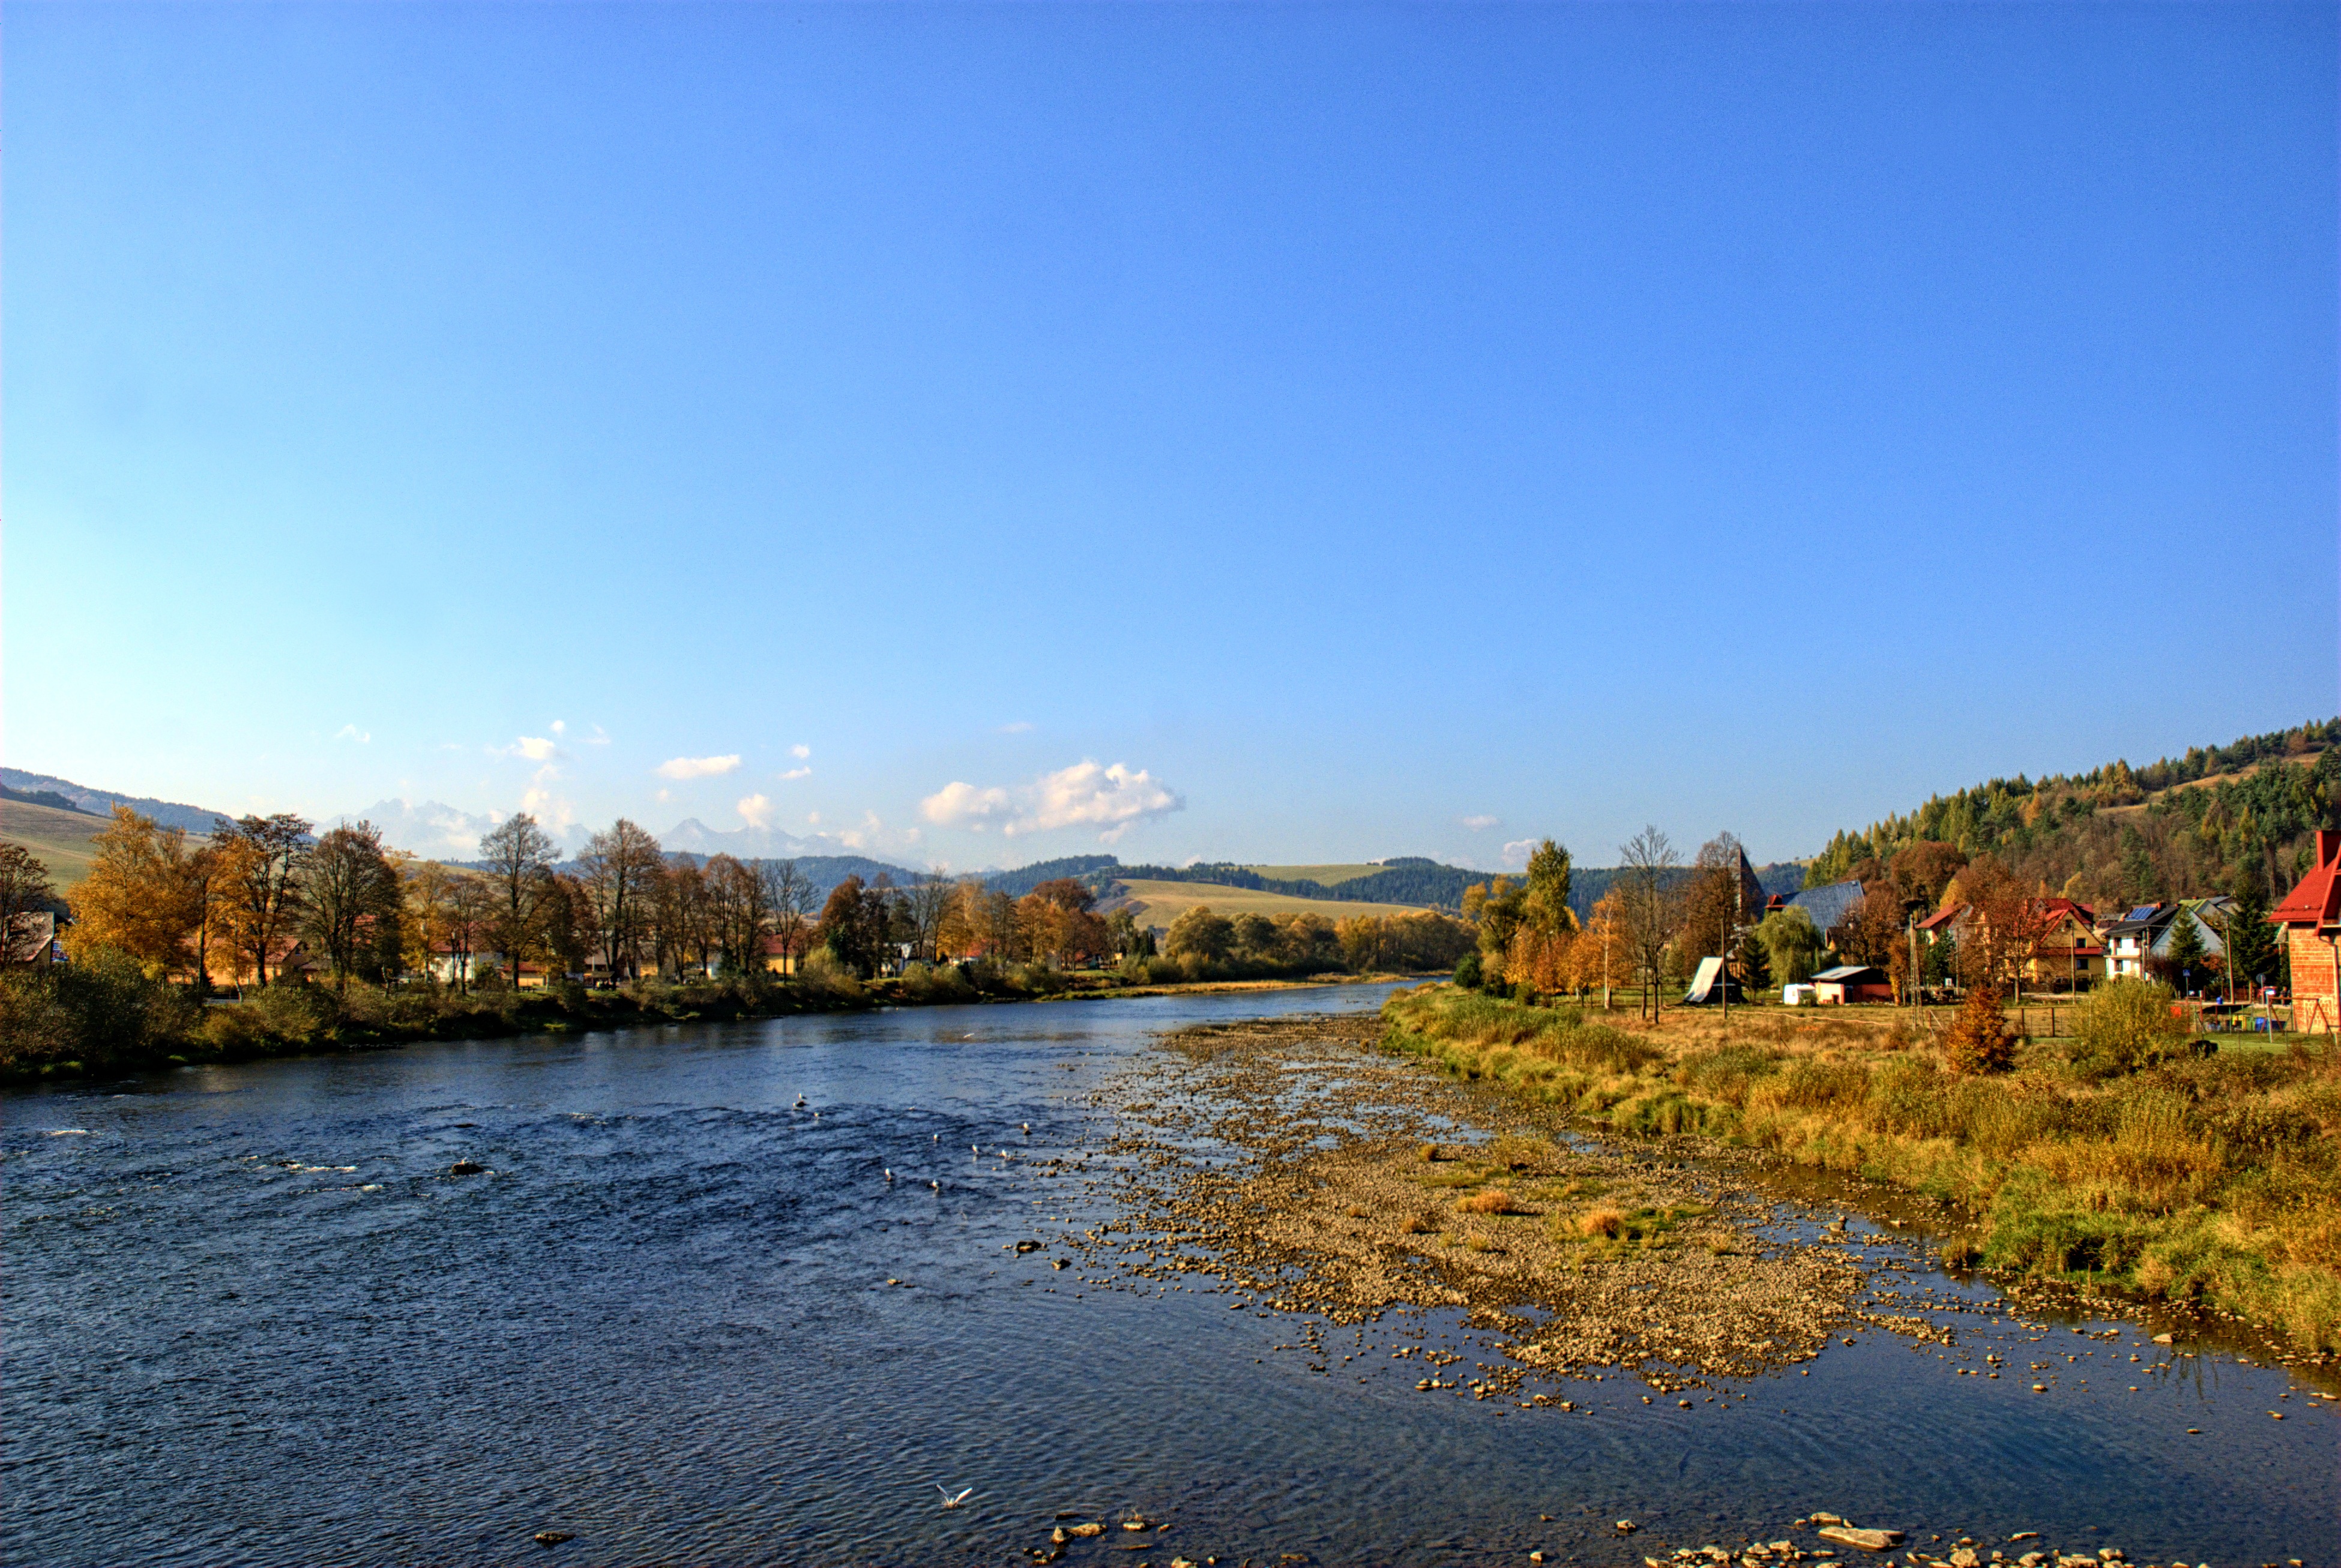
beach, landscape, sea, tree, water, nature, forest, mountain, sky, morning, leaf, hill, shore, lake, view, river, dusk, foliage, evening, green, reflection, autumn, reservoir, season, waterway, body of water, colors, poland, loch, autumn leaves, rural area, pieniny, landform, dunajec, rafting